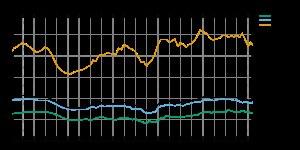
La France connaît un fort taux de chômage depuis les années 1970, bien que les chiffres du chômage aient commencé à augmenter dès les années 1940. Le chômage existait auparavant, mais son faible niveau n’en faisait pas un élément important des débats de société et de la vie économique du pays.